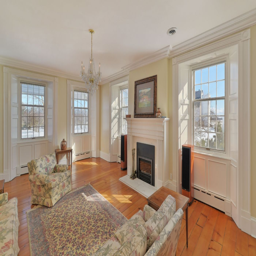
homes for sale and luxury real estate including horse farms and property in the areas